2018 United States state legislative elections

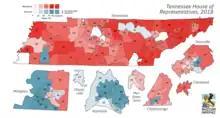
2018 Tennessee House of Representatives elections

All of the seats of the South Dakota Senate and the South Dakota House of Representatives were up for election in 2018. Republicans retained control of both chambers.